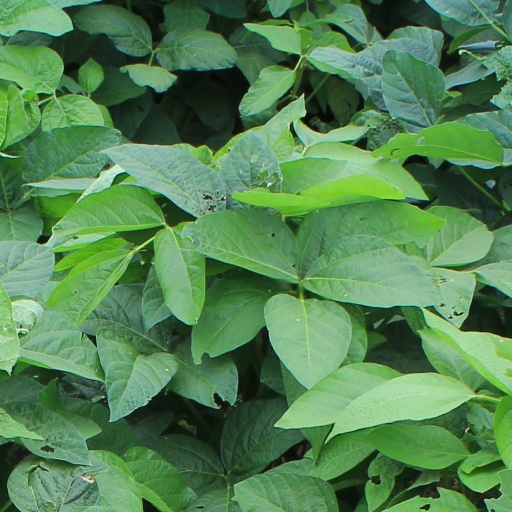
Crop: soybean